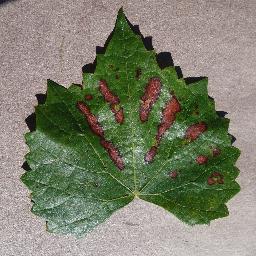
Label: Grape___Esca_(Black_Measles)